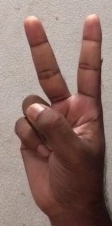
ASL sign: 2